Nuclear artillery

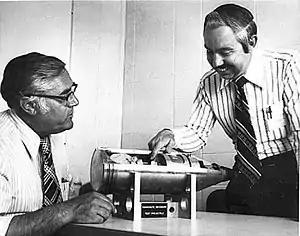
Weapons designers and a full-size W48 155 mm artillery shell mockup

United States developments resulted in nuclear weapons for various artillery systems. After the short-lived M65 Atomic Cannon, standard howitzers were used. Delivery systems include, in approximate order of development: